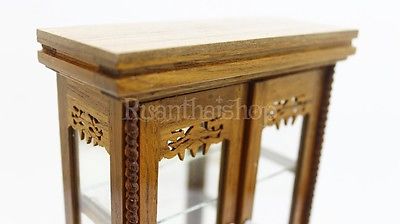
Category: cabinet